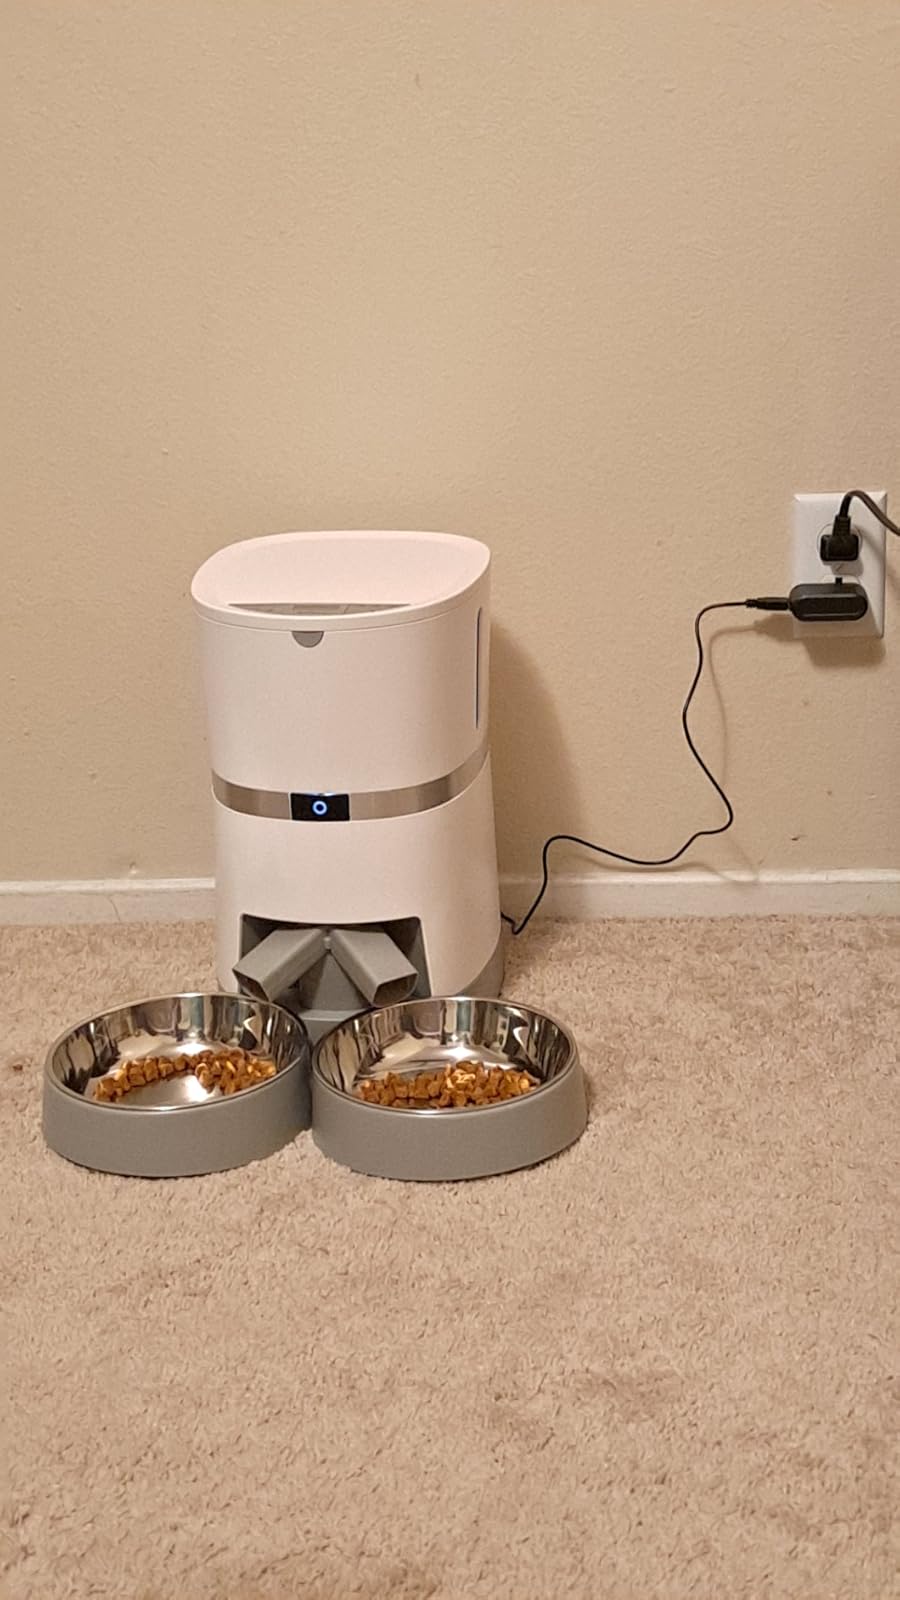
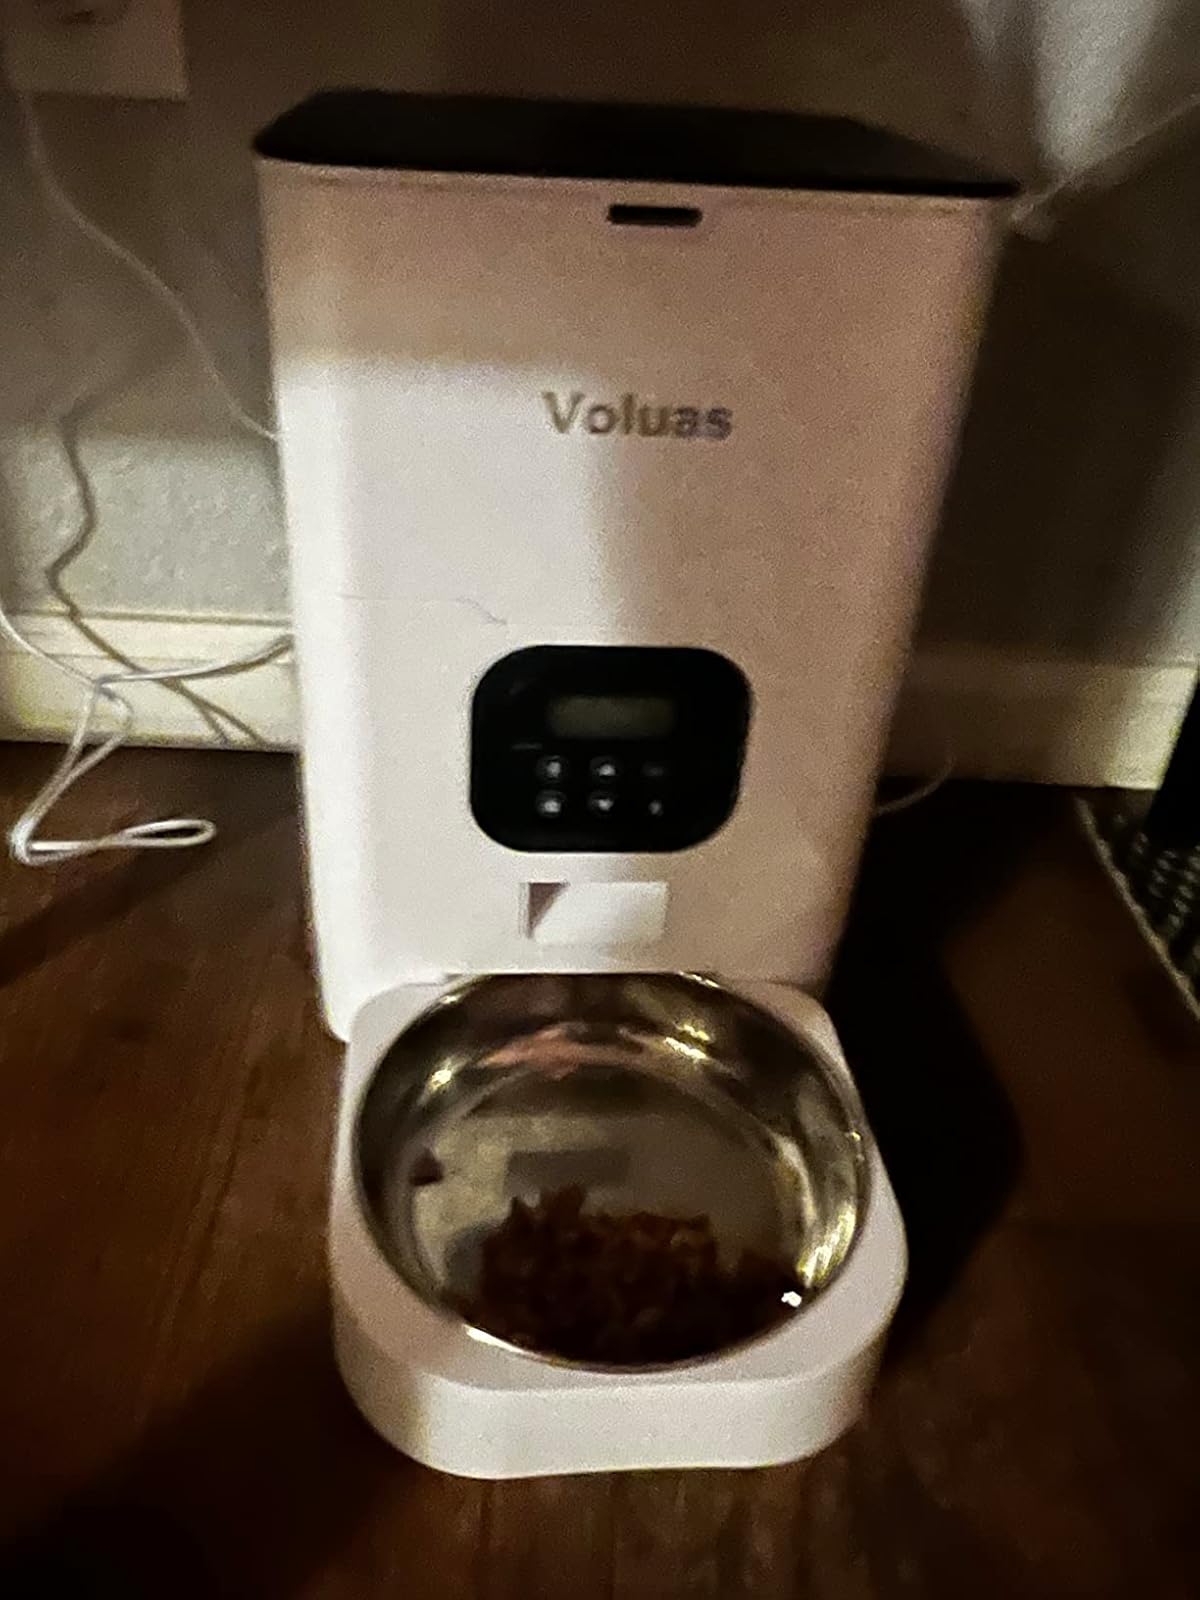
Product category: items_feeder
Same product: no